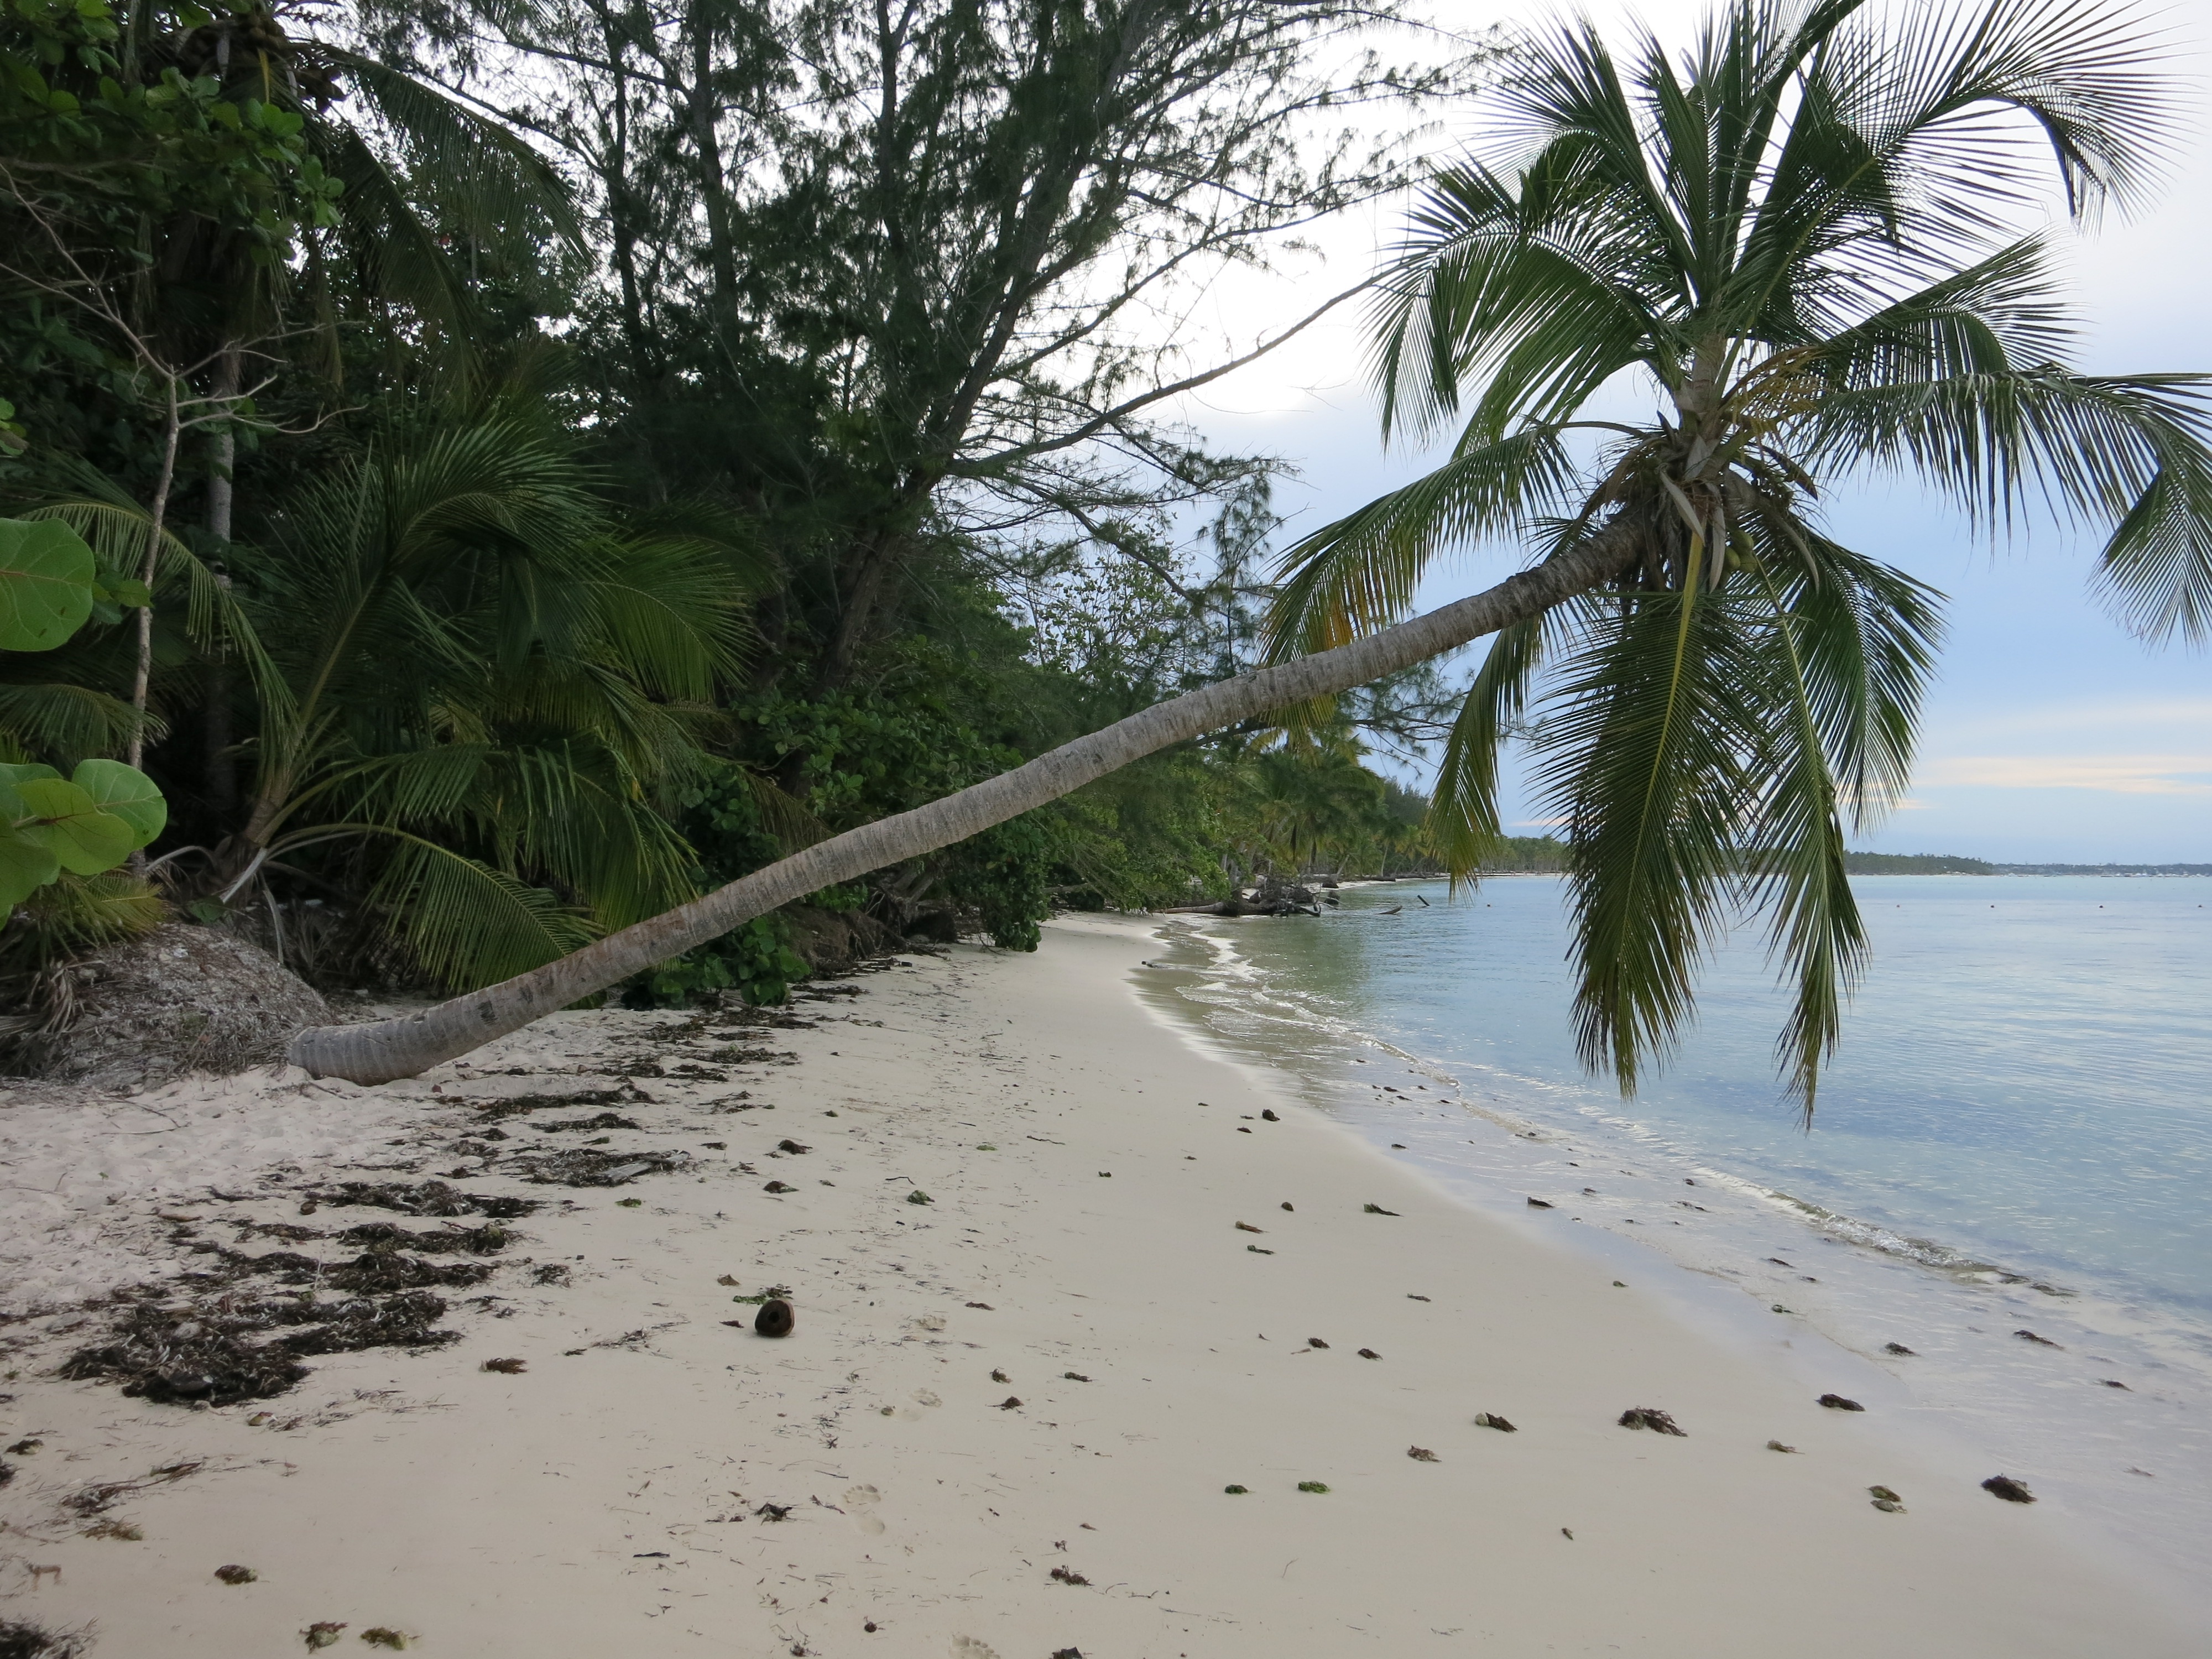
beach, sea, coast, tree, shore, river, paradise, holiday, body of water, caribbean, habitat, dominican republic, tropics, leaning palm, arecales